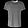
Label: T - shirt / top